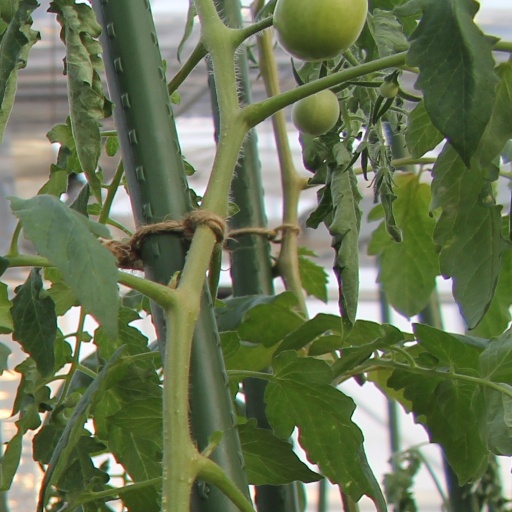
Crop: tomato